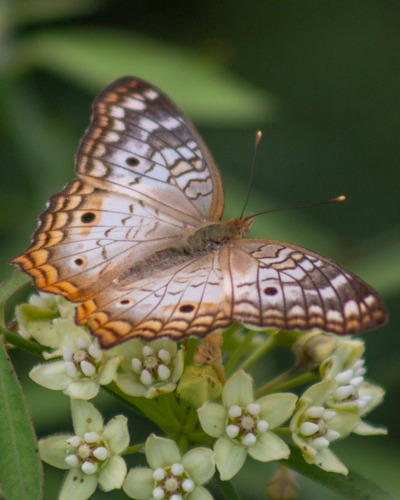
Scientific name: Anartia jatrophae
Common name: White peacock
Family: Nymphalidae
Order: Lepidoptera
Pollinator type: Primary pollinator
Habitat: Gardens, parks, and open areas
Geographic range: Southern United States to Argentina
Conservation status: Least Concern